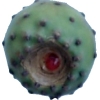
Label: cactus_fruit_green